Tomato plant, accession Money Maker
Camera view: tilt-top (135 deg); turntable rotation: 60 degrees
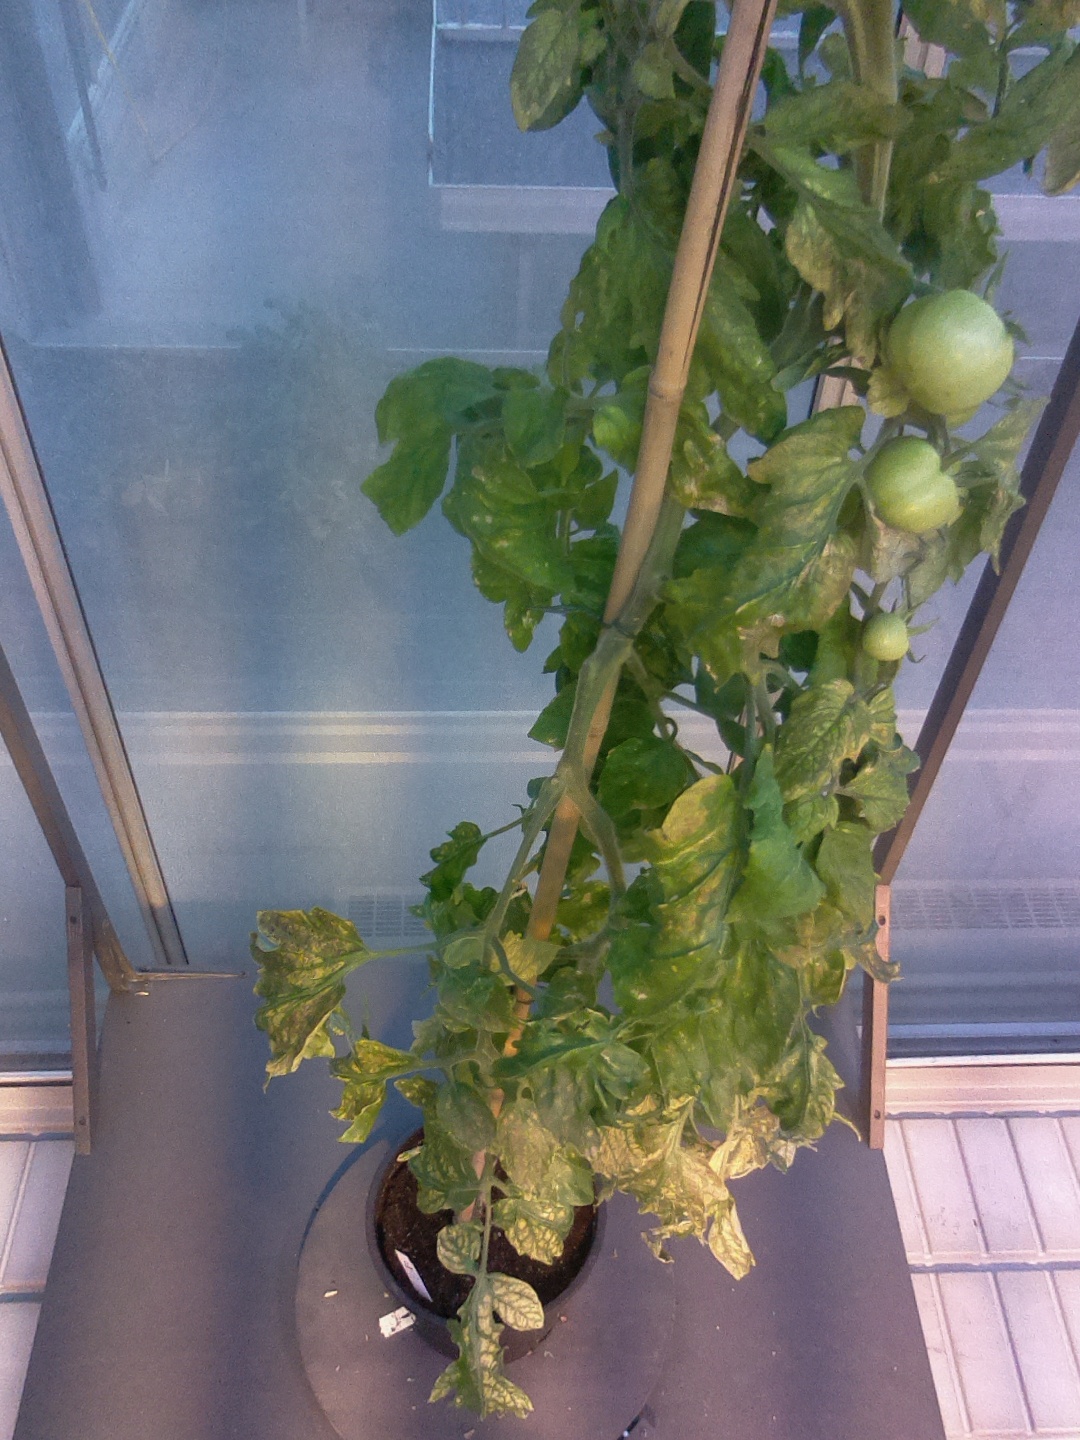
BBCH growth stage 79: 90% -100% of final fruit size